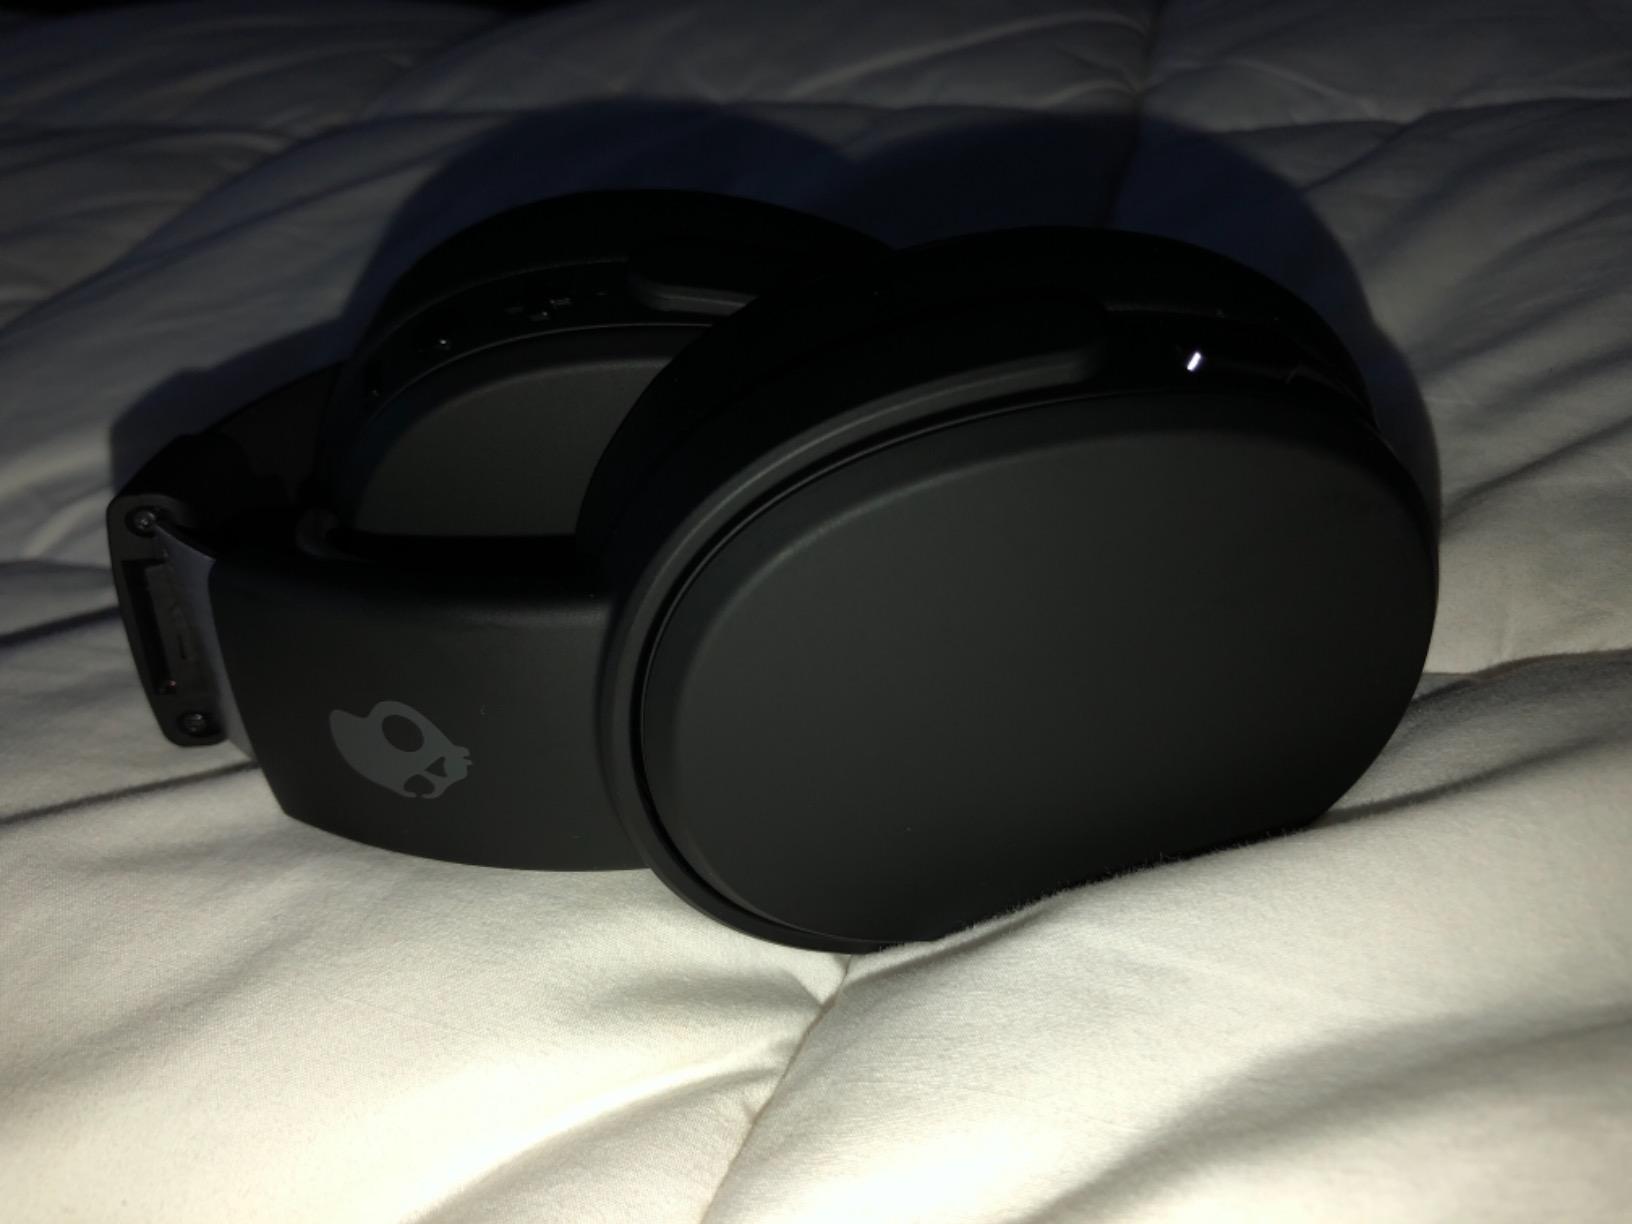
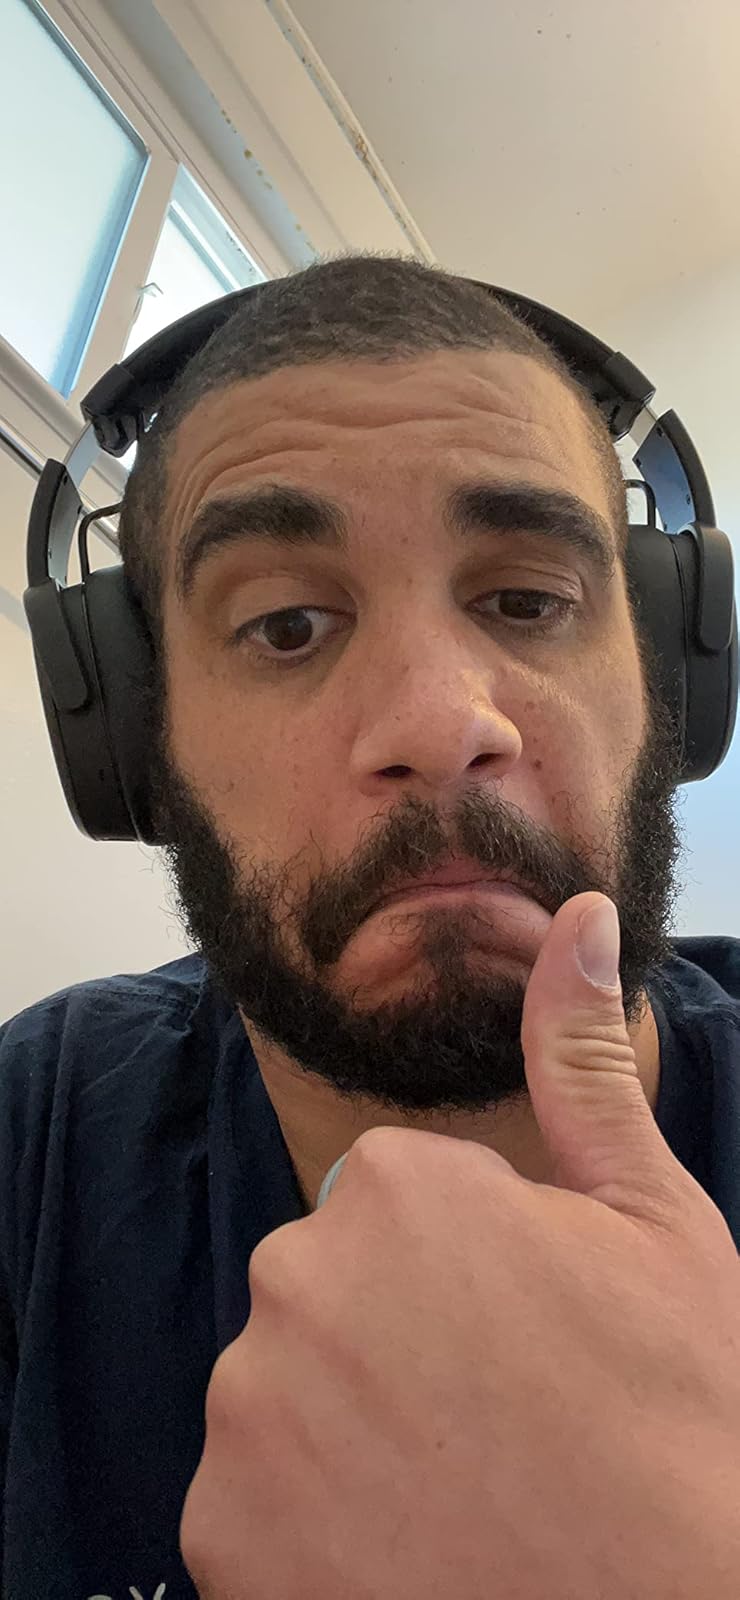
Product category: headphones
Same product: yes